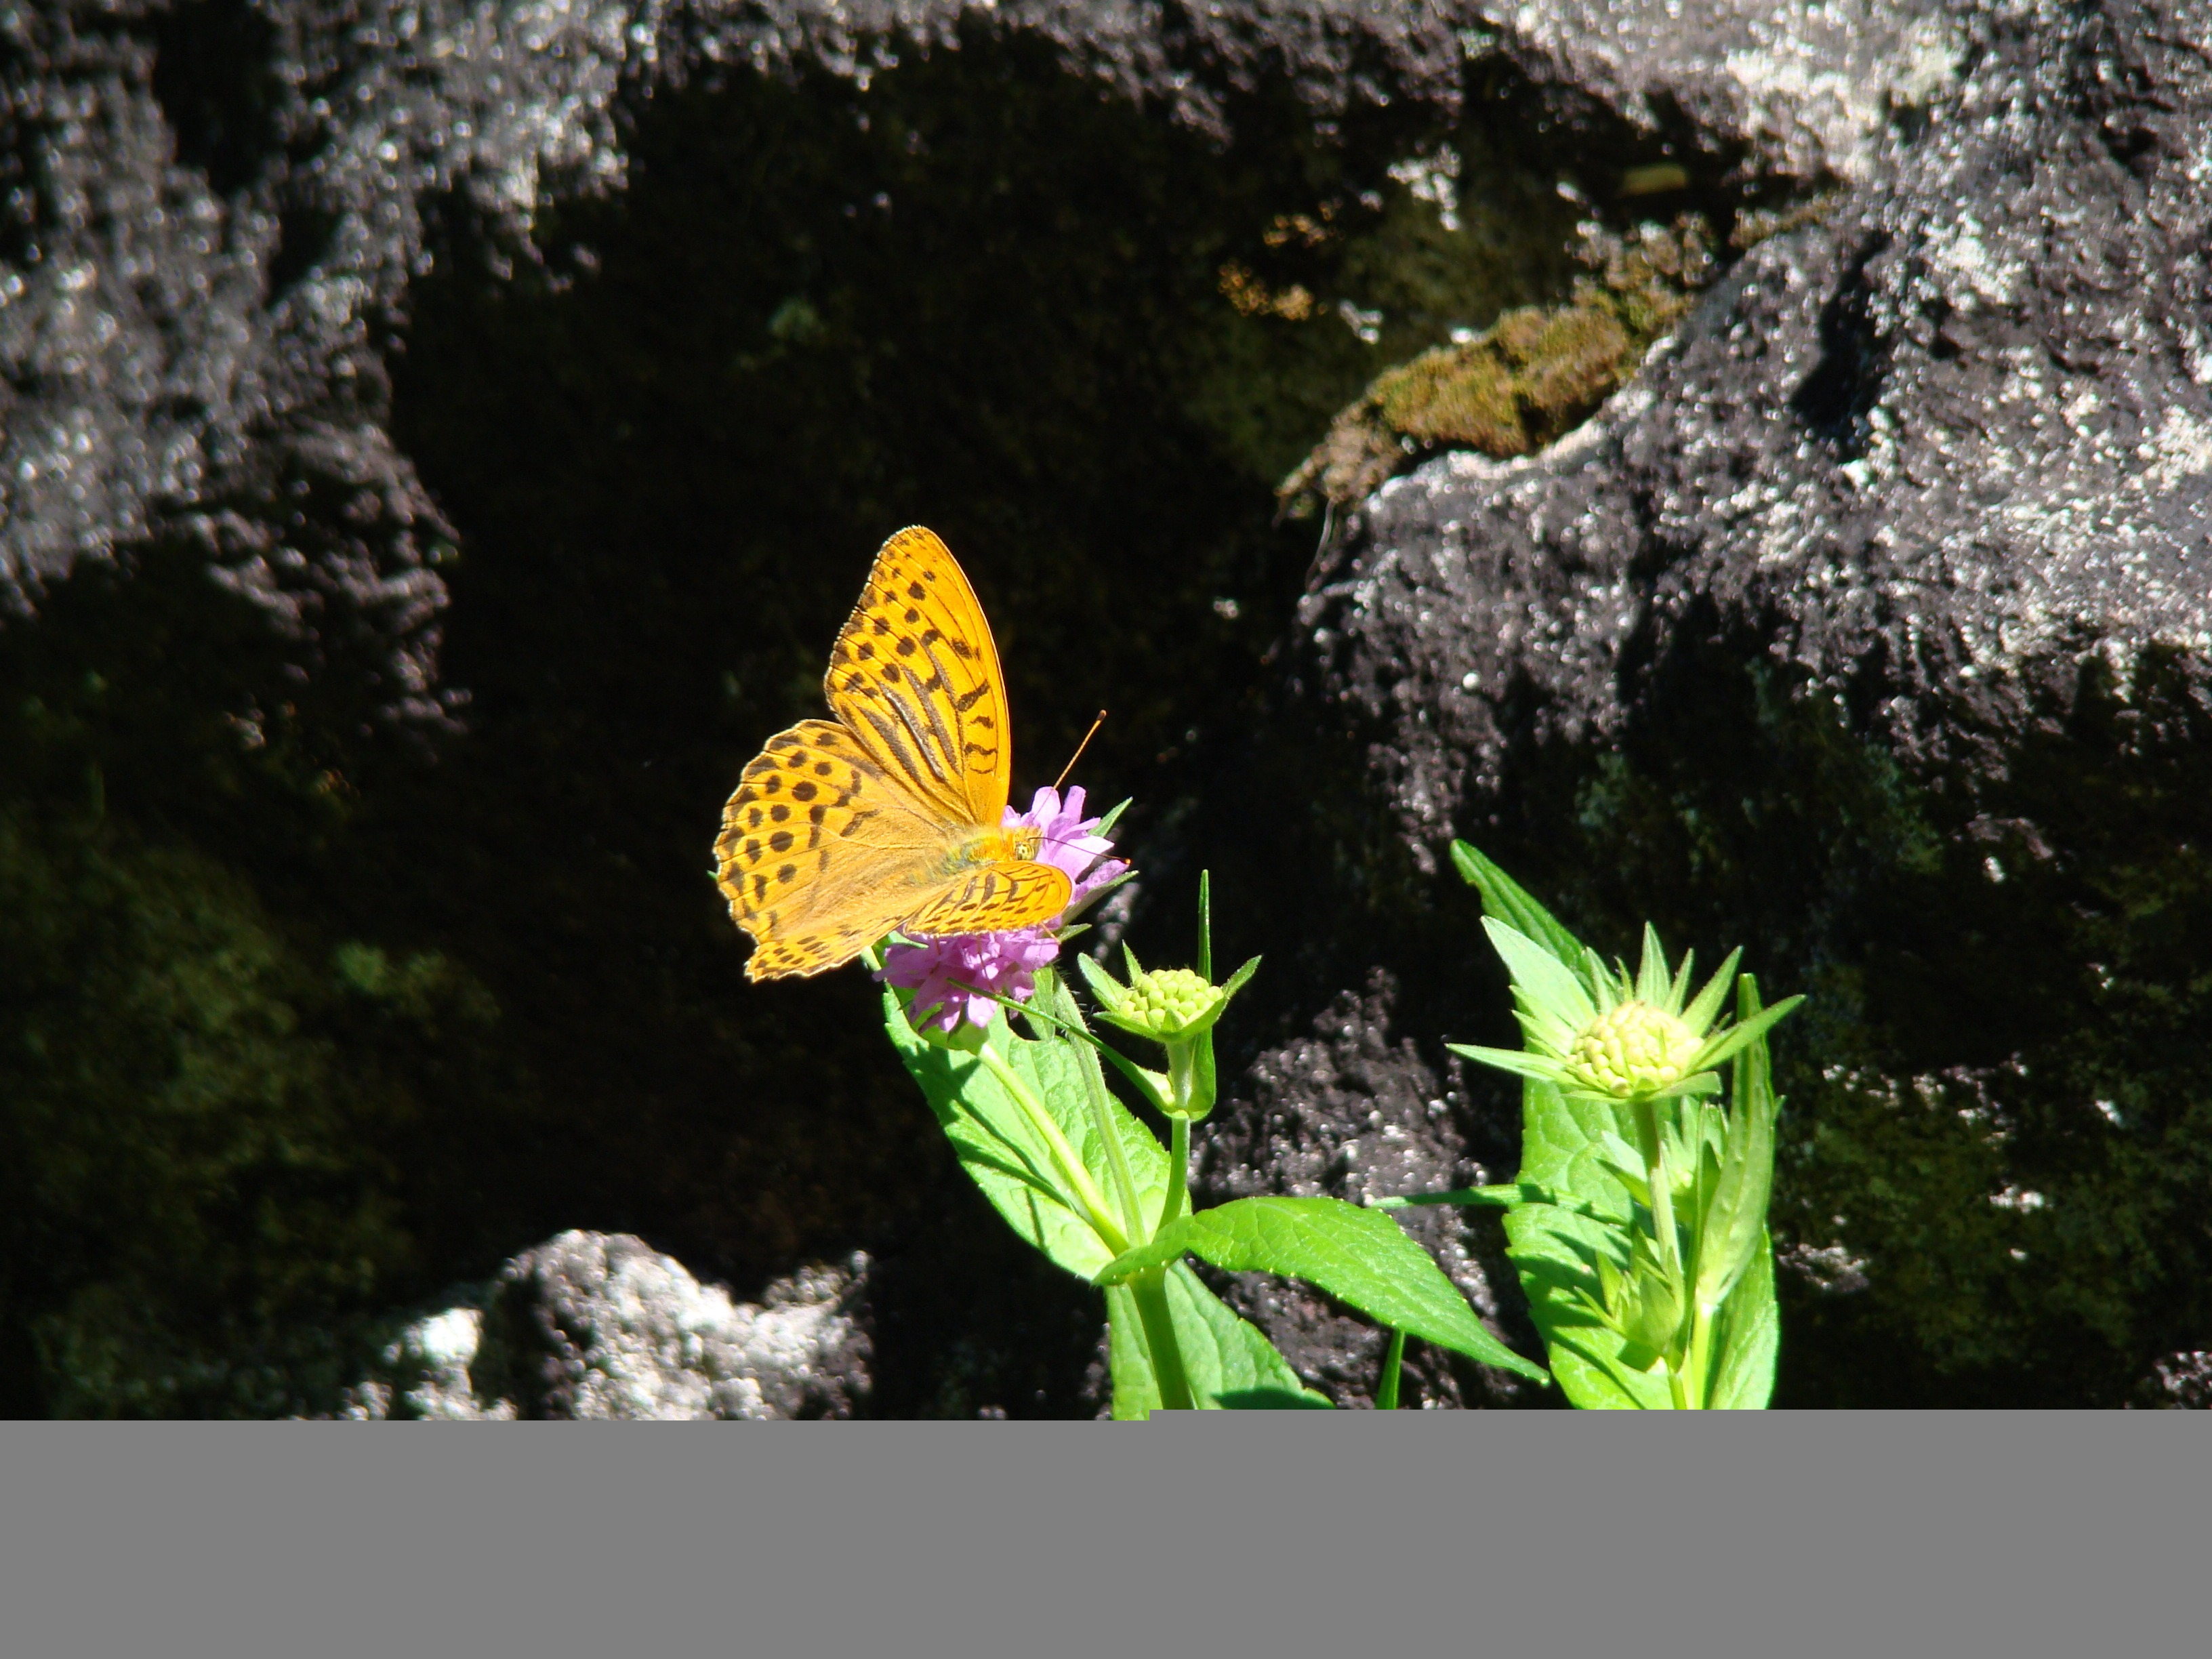
nature, plant, leaf, flower, insect, macro, botany, butterfly, flora, fauna, invertebrate, wildflower, moths and butterflies